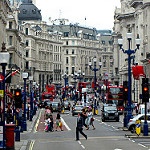
Scene: Outdoor